Hume (programming language)

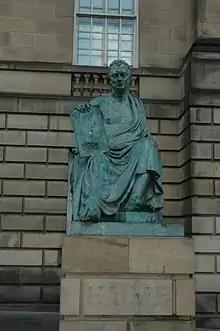
Hume Statue in Edinburgh

Hume is a functionally based programming language developed at the University of St Andrews and Heriot-Watt University in Scotland since the year 2000. The language name is both an acronym meaning 'Higher-order Unified Meta-Environment' and an honorific to the 18th-century philosopher David Hume. It targets real-time computing embedded systems, aiming to produce a design that is both highly abstract, and yet allows precise extraction of time and space execution costs. This allows guaranteeing the bounded time and space demands of executing programs.